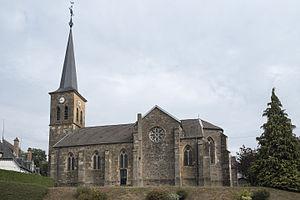
Savigny est une commune française située dans le département de la Haute-Marne, en région Grand Est.